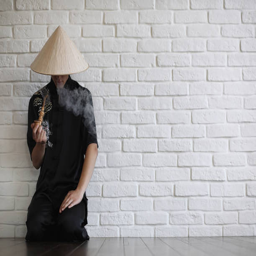
young novice on a white brick wall